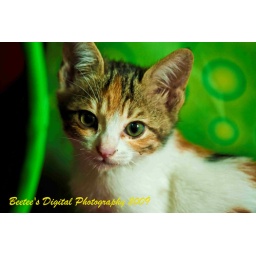
The kitty in the house